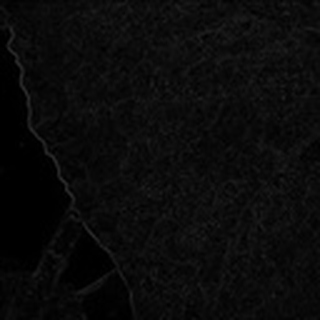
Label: cotton_powdery_mildew